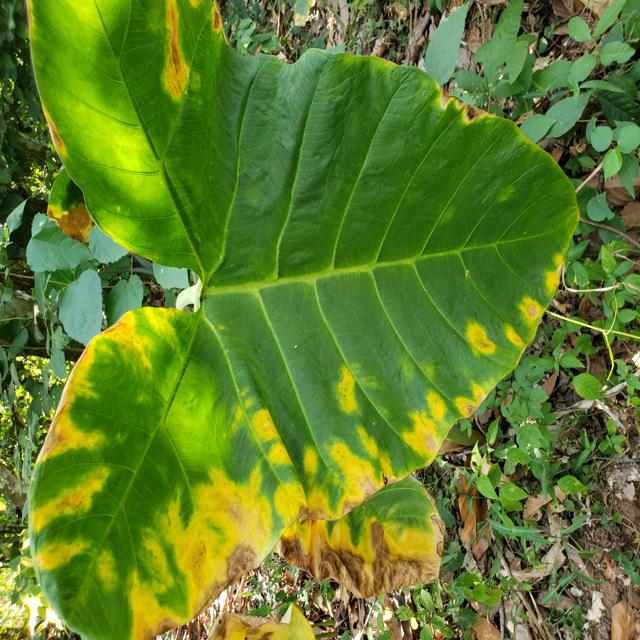
Label: Mid_Blight